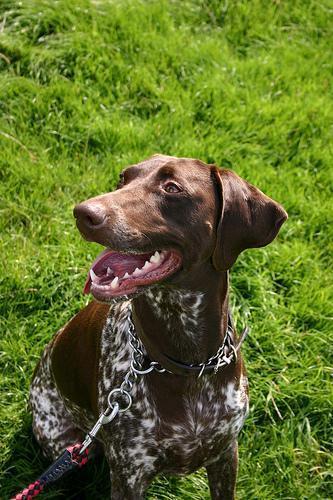
german shorthaired